Brunswick, Georgia

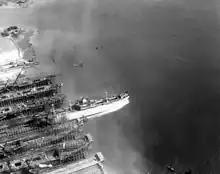

The area's first European settler, Mark Carr, arrived in 1738. Carr, a Scotsman, was a captain in Oglethorpe's Marine Boat Company. Upon landing, he established his tobacco plantation, which he called "Plug Point", along the East and Brunswick rivers. The Province of Georgia purchased Carr's fields in 1771 and laid out the town of Brunswick in the grid plan akin to that of Savannah, with large, public squares at given intervals. The town was named for the duchy of Brunswick-Lüneburg in Germany, the ancestral home of George III and the House of Hanover. Brunswick was a rectangular tract of land consisting of . The first lot was granted on June 30, 1772; 179 lots were granted in the first three years. However, at Iabout this time Brunswick lost most of its citizens, many of whom were Loyalists, to East Florida, the Caribbean Basin, and the United Kingdom for protection during the American Revolutionary War. From 1783 to 1788 a number of these lots were regranted and there collected in Brunswick a few families who desired proper education for their children. By the act of the General Assembly on February 1, 1788, eight town commissioners were appointed and Glynn Academy was chartered, the funding of which was to come from the sales of town lots. Brunswick was recognized as an official port of entry in 1789 by an act of the United States Congress. In 1797 the General Assembly transferred the seat of Glynn County from Frederica to Brunswick.